Baranya (region)

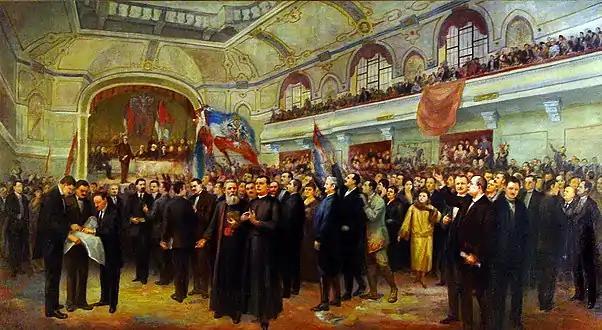
Great People's Assembly of Serbs, Bunjevci and other Slavs in Banat, Bačka and Baranja, held in Novi Sad on 25 November 1918. The assembly proclaimed joining of Banat, Bačka and Baranja regions to the Kingdom of Serbia.

In 1918, the entire region was captured by Serbian troops. The Great People's Assembly of Serbs, Bunjevci and other Slavs in Banat, Bačka and Baranja was an assembly held in Novi Sad on 25 November 1918, which proclaimed the unification of Banat, Bačka and Baranya with the Kingdom of Serbia. It would subsequently be administered by the newly created Kingdom of Serbs, Croats and Slovenes (later known as Yugoslavia). For a short time (in 1918–1919), Baranya was part of Banat, Bačka and Baranja region, which was governed by the People's Administration from Novi Sad. By the Treaty of Trianon (part of the Versailles peace) in 1920, the Baranya region was formally divided between Hungary and the Yugoslavia, but de facto remained under the administration of the latter until 1921. On 14 August 1921, the Serb-Hungarian Baranya-Baja Republic was proclaimed. It included northern parts of Baranya and Bačka regions, which were assigned to Hungary by the treaty. On 21–25 August 1921, the Republic was abolished and its territory was included into Hungary, as was previously decided by the Treaty of Trianon. The northern part of Baranya in Hungary became the Hungarian Baranya county.